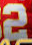
Number: 2